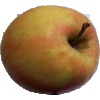
Label: apple_pink_lady